Lyapunov exponent

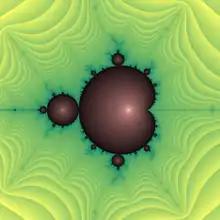
Points inside and outside Mandelbrot set colored by Lyapunov exponent.

Generally the calculation of Lyapunov exponents, as defined above, cannot be carried out analytically, and in most cases one must resort to numerical techniques. An early example, which also constituted the first demonstration of the exponential divergence of chaotic trajectories, was carried out by R. H. Miller in 1964. Currently, the most commonly used numerical procedure estimates the formula_8 matrix based on averaging several finite time approximations of the limit defining formula_8.